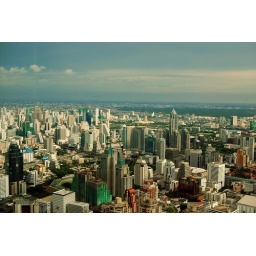
Skyscrapers all over Bangkok. Snapped from the 360-degree revolving roof deck on the 84th floor of Baiyoke Tower II